Operational Service Medal (Canada)

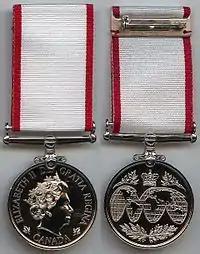
Operational Service Medal for service in humanitarian missions

The Operational Service Medal is a campaign medal created in 2010 by the Canadian monarch-in-Council to recognize members of the Canadian Forces, allied forces, Canadian police officers, or Canadian civilians working for the Canadian Forces who had directly participated in any military campaign under Canadian or allied command. It is, within the Canadian system of honours, the lowest of the war and operational service medals.